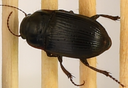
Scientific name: Euryderus grossus
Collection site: Central Plains Experimental Range NEON (CPER), plot CPER_003